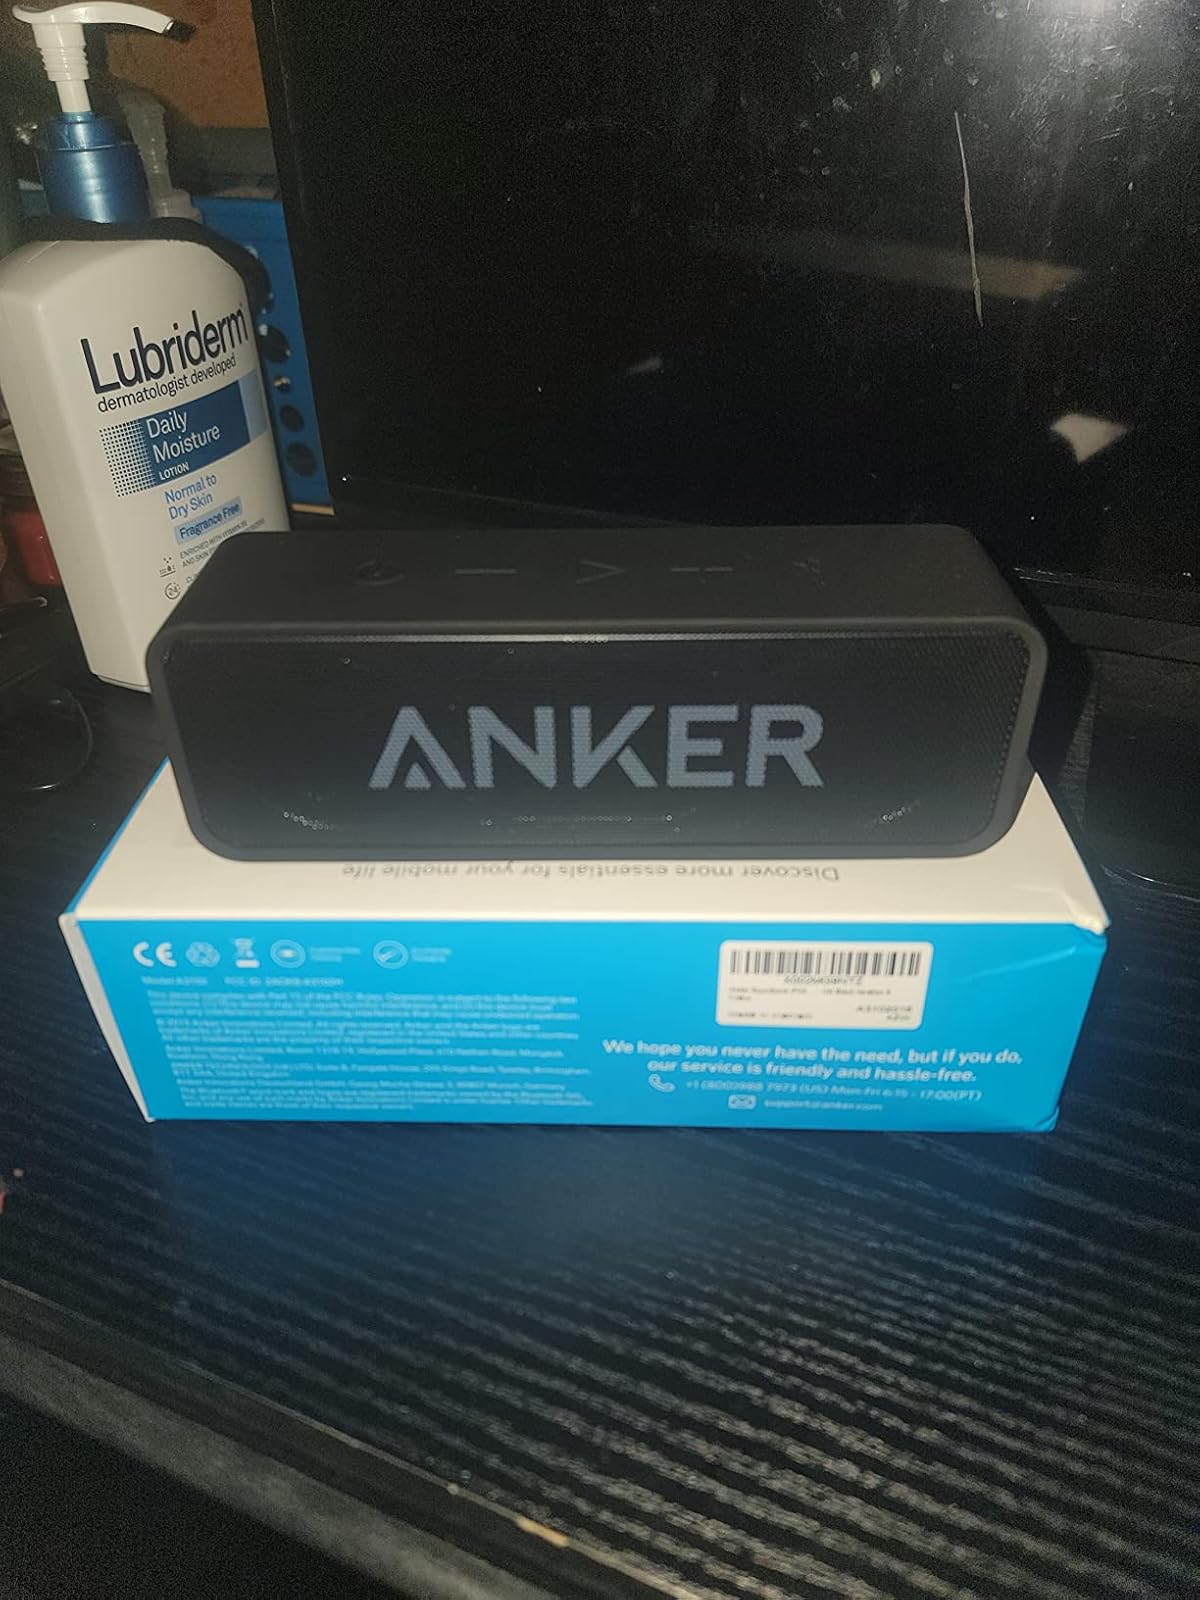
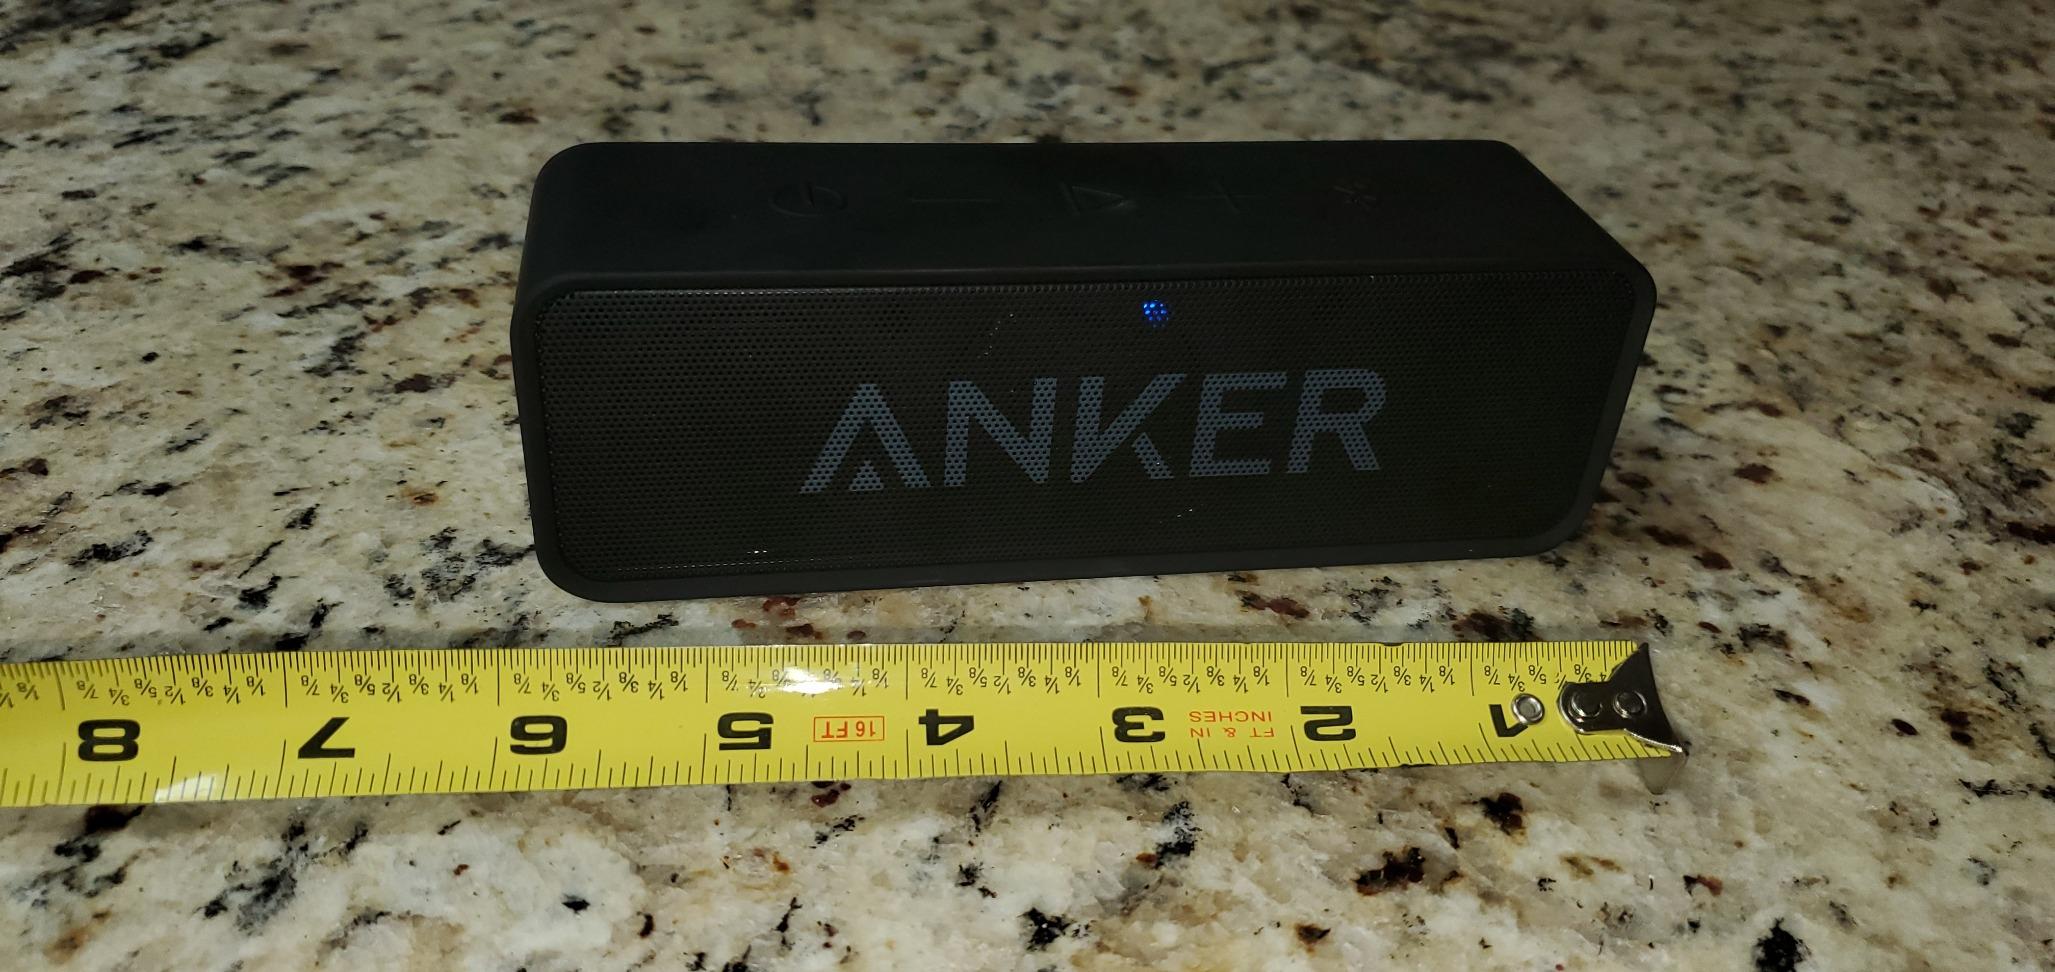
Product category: speaker
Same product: yes